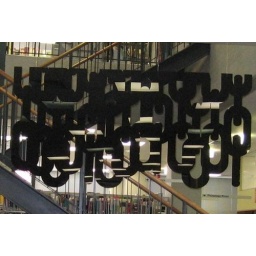
Art work sitting above Consultation Desk - fibre glass polythene plastic